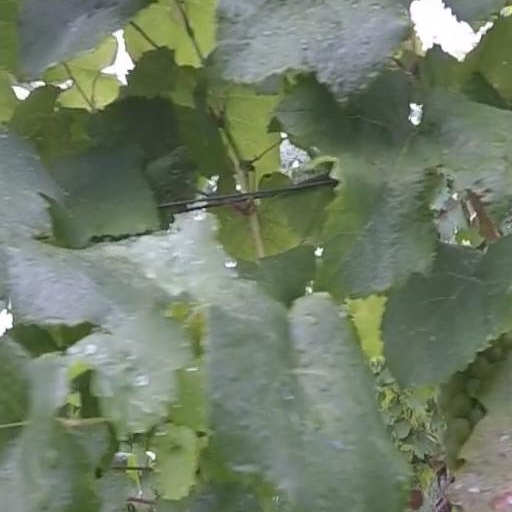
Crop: grape